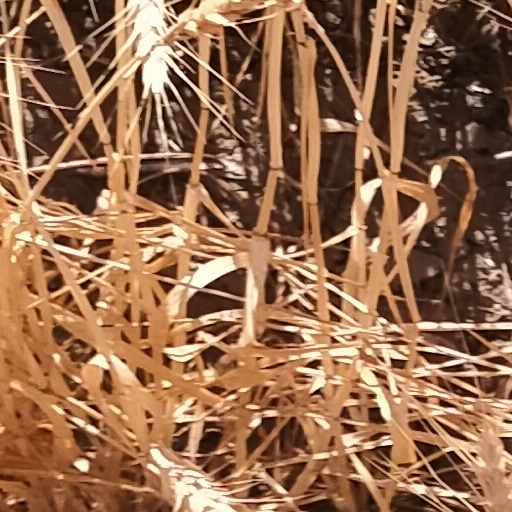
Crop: wheat